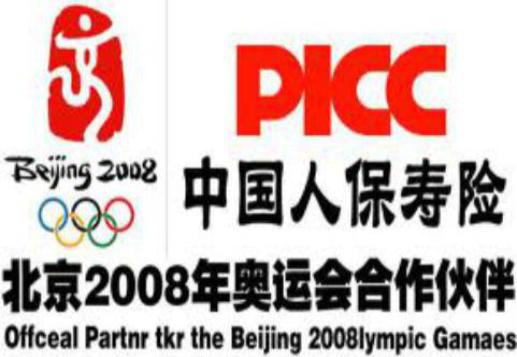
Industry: Others